Question: How many train cars are on the tracks?
Tambaya: Nawane adadin motocin jirgin ƙasa a kan titin jirjin ƙasan?
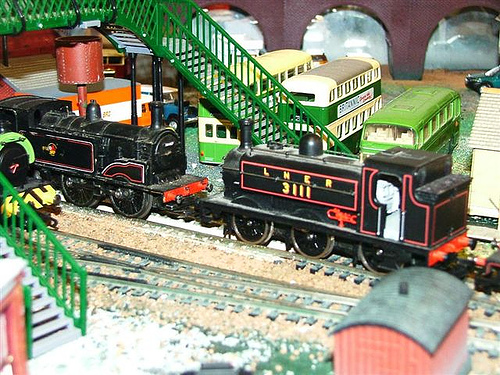
Answer: Three.
Amsa: Uku.